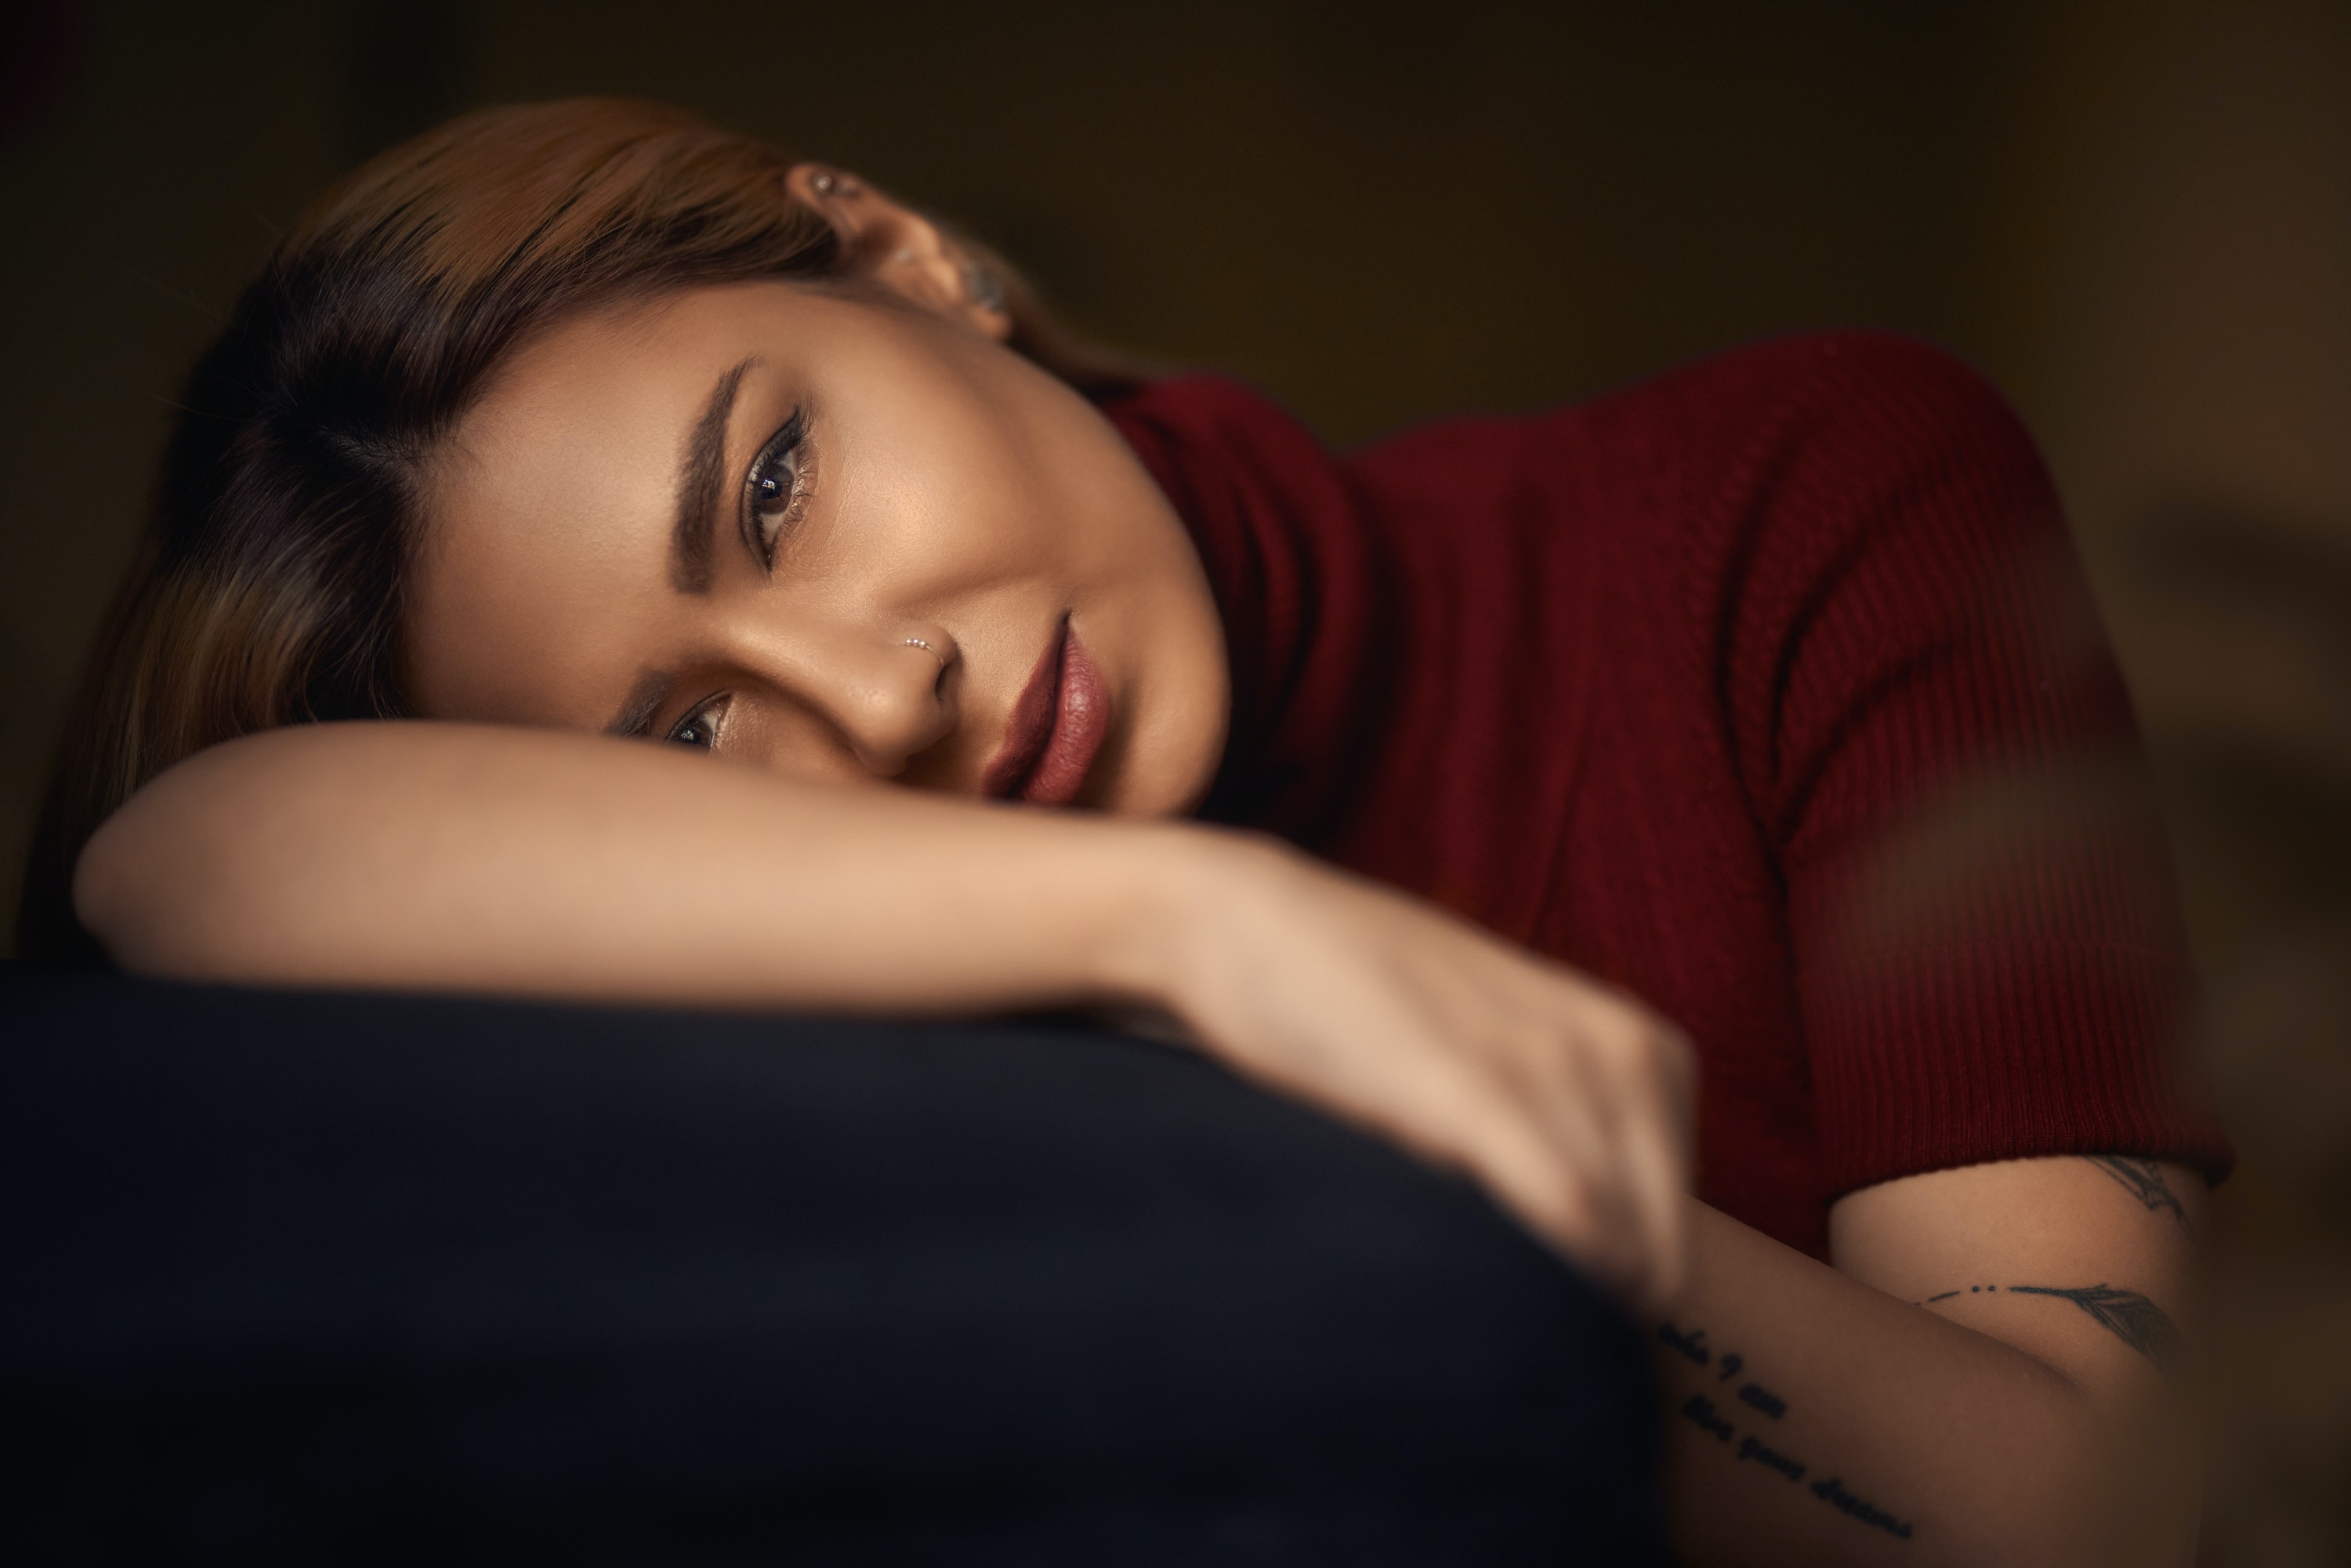
woman, lip, eye, flash photography, eyelash, comfort, black hair, long hair, human leg, elbow, sleeve, brown hair, darkness, sitting, portrait photography, portrait, flesh, photo shoot, wood, wrist, model, art model